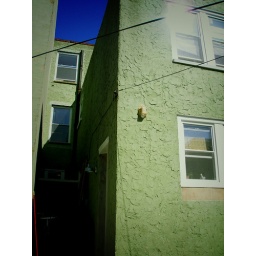
our house is very green in the back